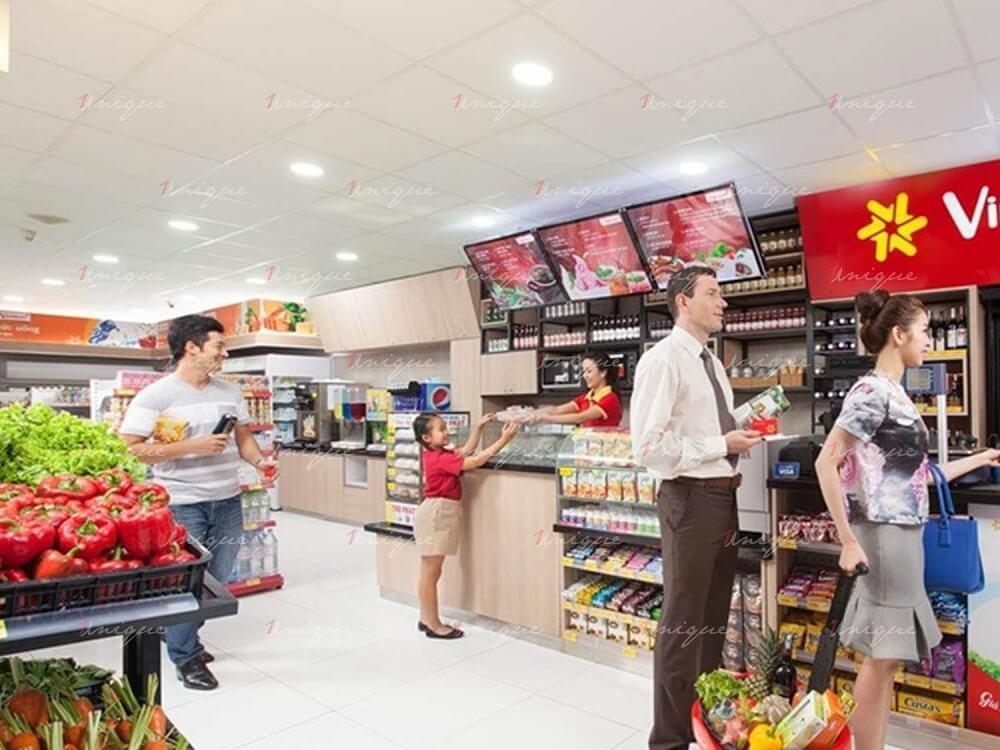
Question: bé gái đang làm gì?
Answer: bé gái đang nhận đồ ăn từ người nhân viên